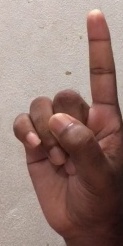
ASL sign: 1